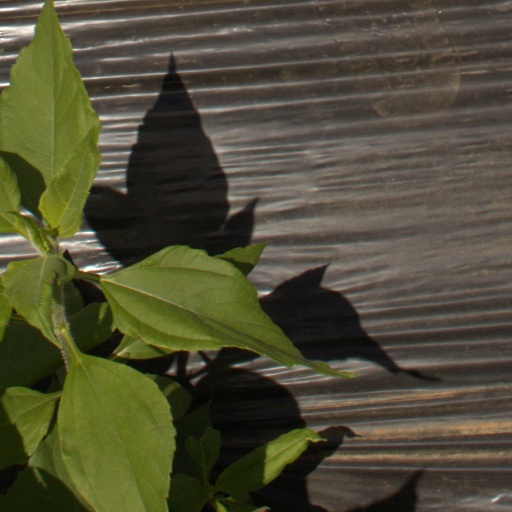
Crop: Jerusalem artichoke